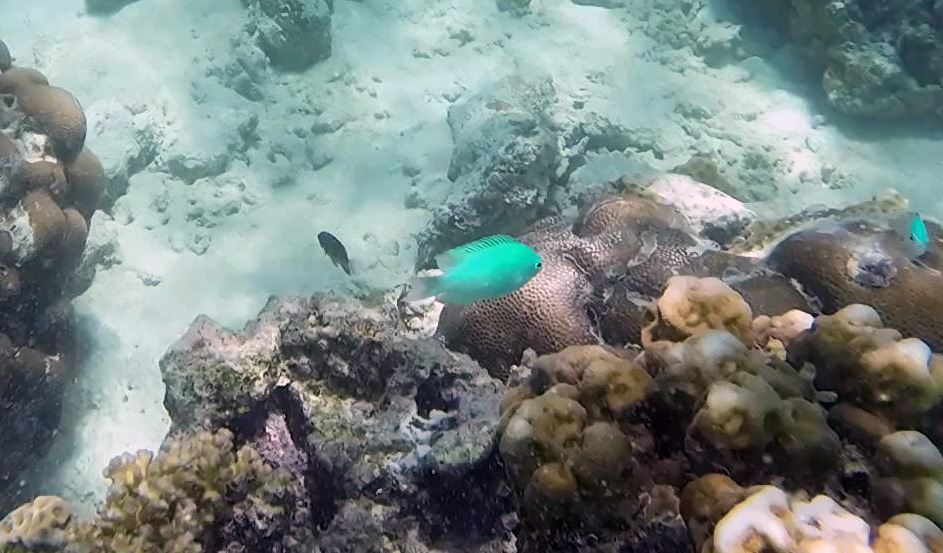
Chromis viridis (Blue-green Chromis)